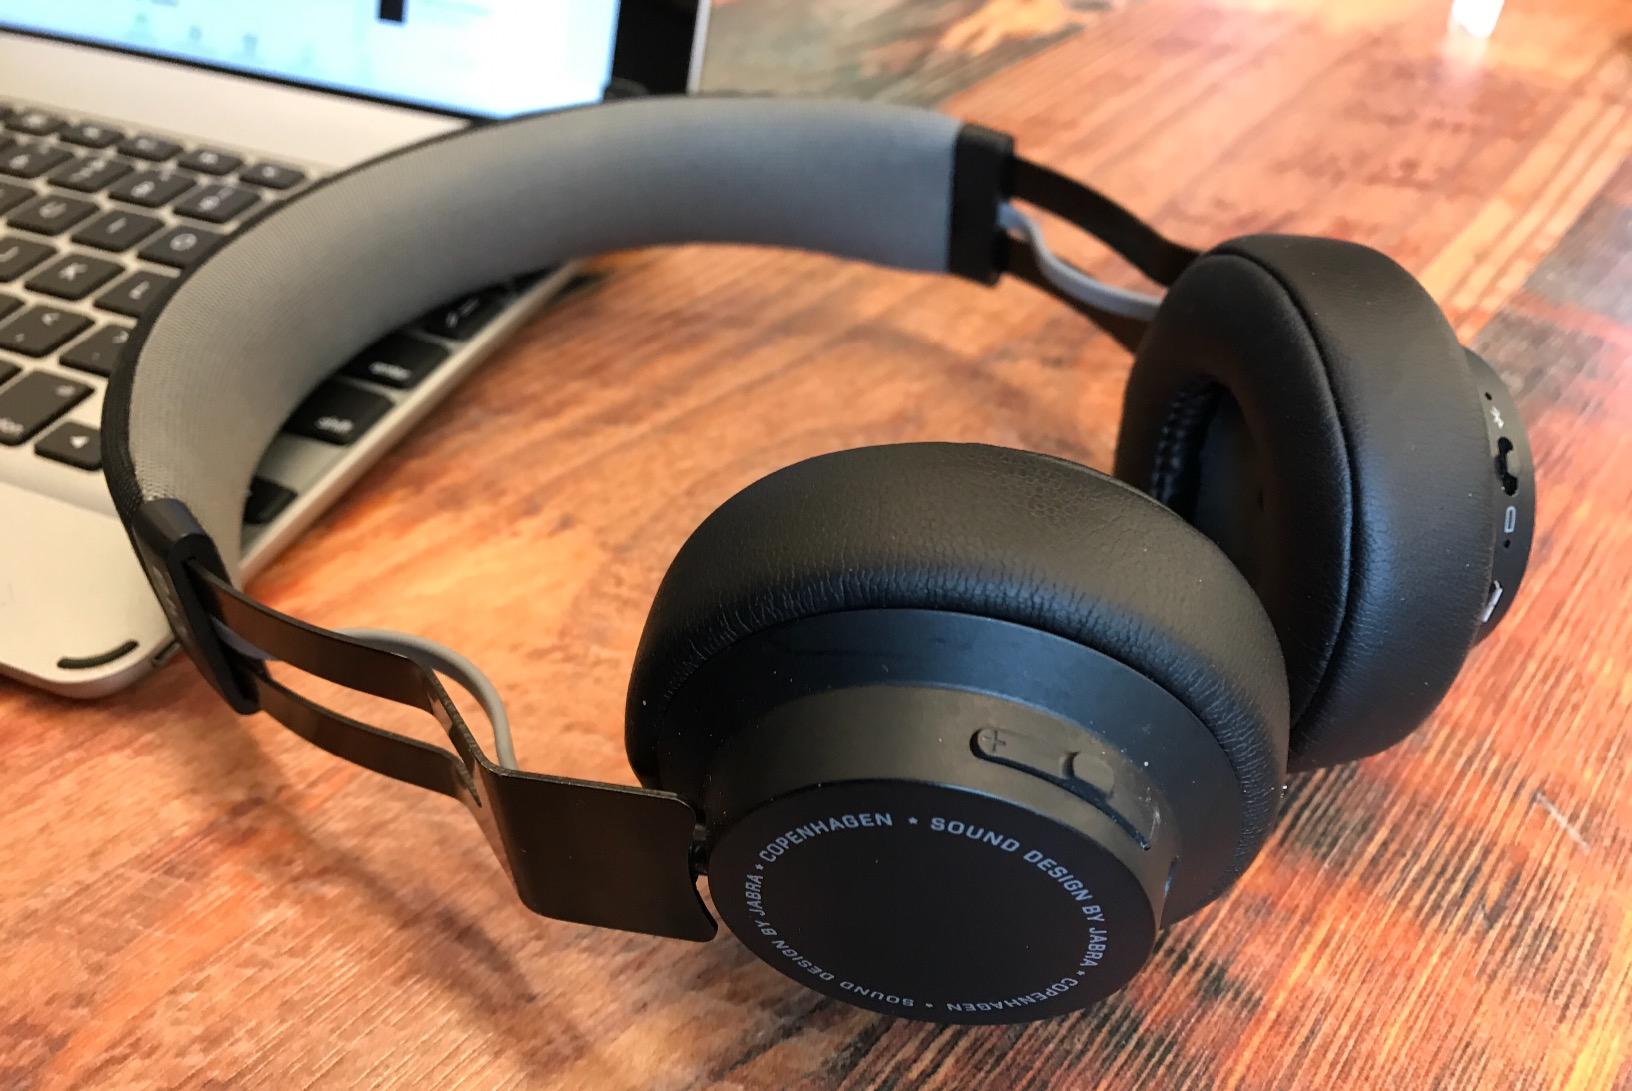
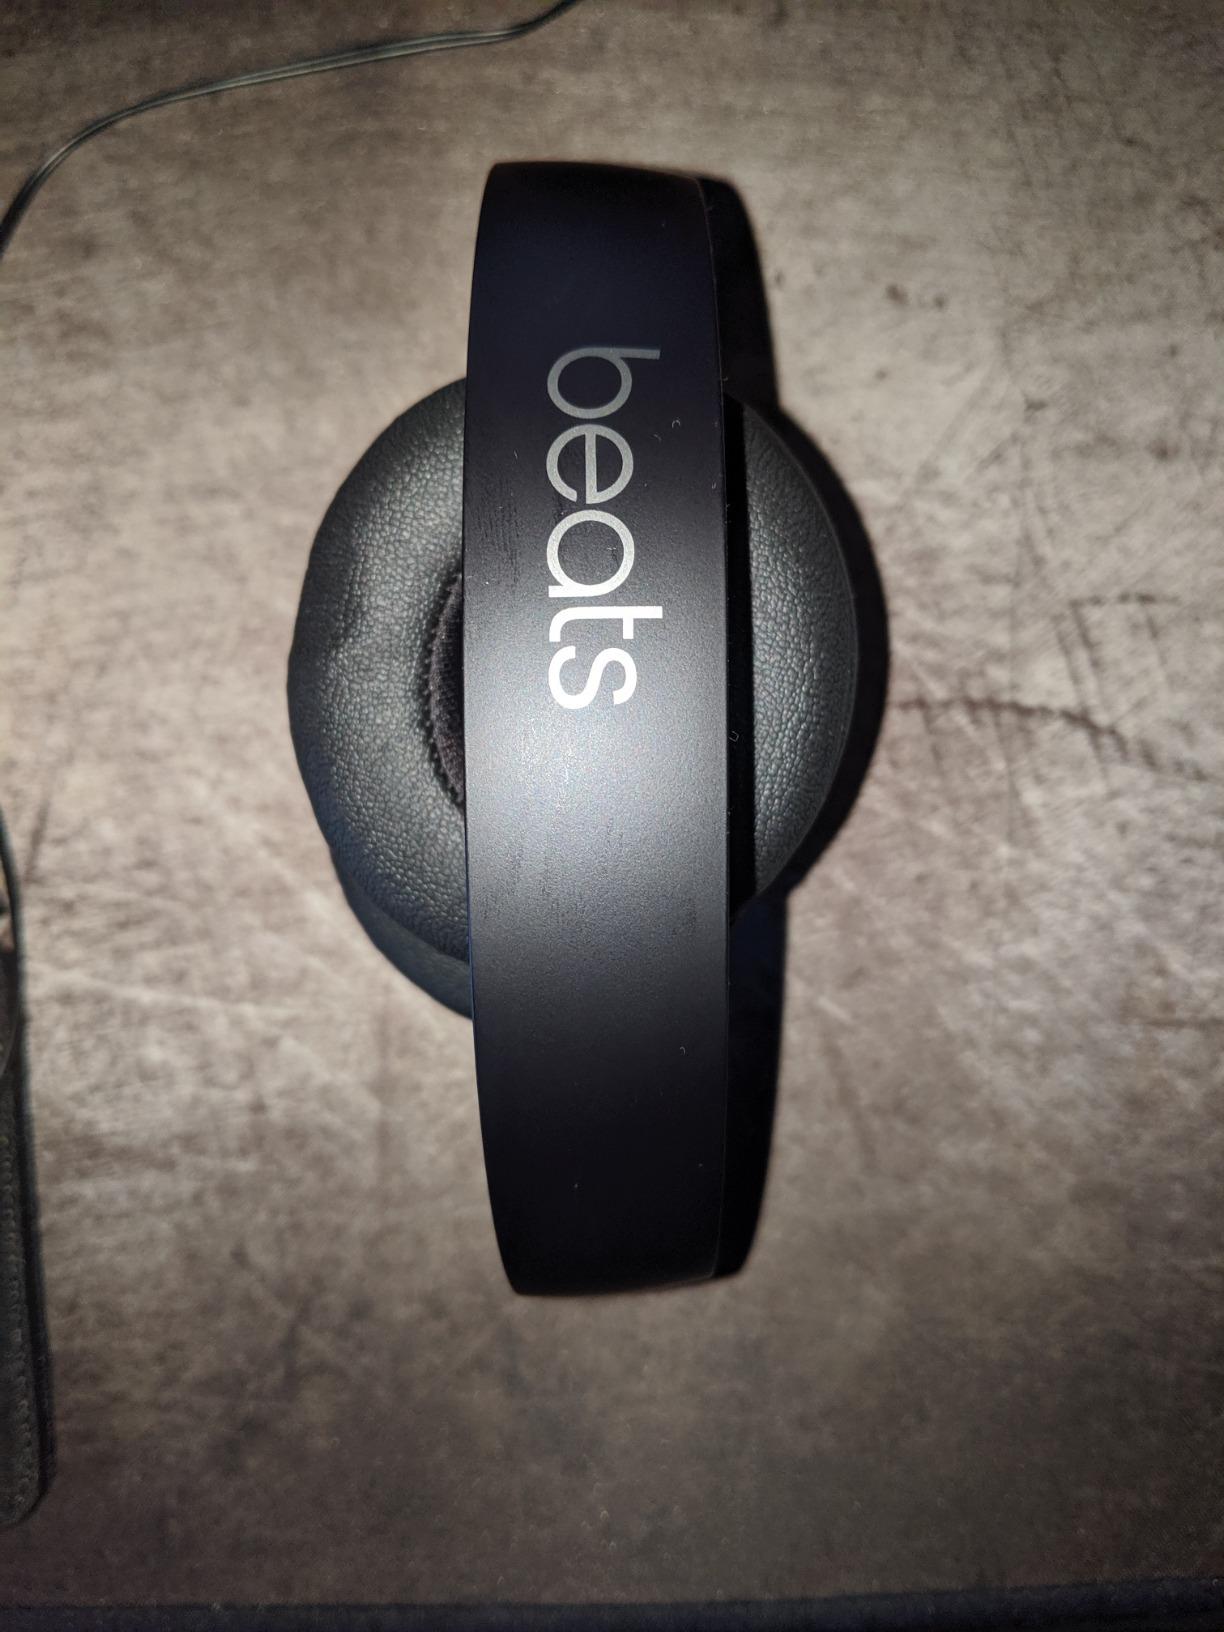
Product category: headphones
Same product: no